Anti-art

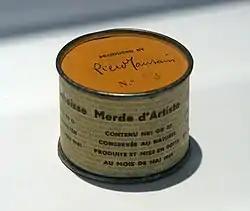
"Artist's Shit" (Italian: ) is a 1961 artwork by the Italian artist Piero Manzoni, which consists of 90 tin cans, each reportedly filled with of faeces. One of his friends, Enrico Baj, said that the cans were meant as "an act of defiant mockery of the art world, artists, and art criticism".

Anti-art is a loosely used term applied to an array of concepts and attitudes that reject prior definitions of art and question art in general. Somewhat paradoxically, anti-art tends to conduct this questioning and rejection from the vantage point of art. The term is associated with the Dada movement and is generally accepted as attributable to Marcel Duchamp pre-World War I around 1914, when he began to use found objects as art. It was used to describe revolutionary forms of art. The term was used later by the Conceptual artists of the 1960s to describe the work of those who claimed to have retired altogether from the practice of art, from the production of works which could be sold.